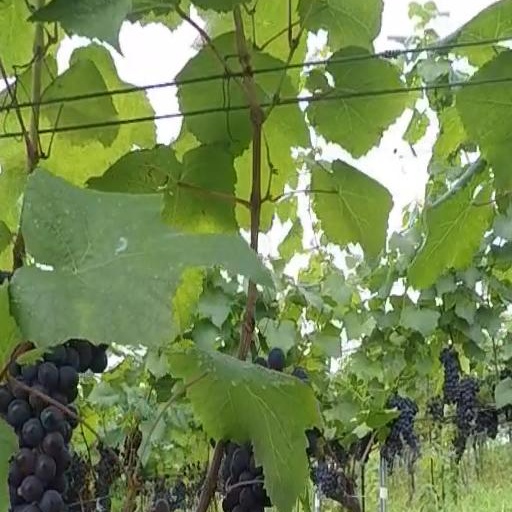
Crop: grape